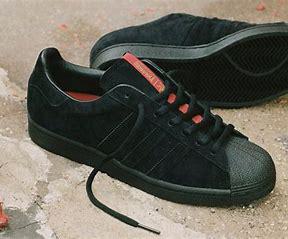
Brand: adidas
Model: Superstar Skate